Bad Vigaun

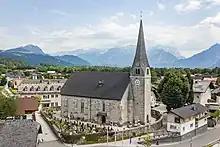
Parish church

The settlement of "Vicone" ("Figun") was first mentioned in a 748 deed. Possibly derived from , the place was already settled in Roman times, when the area was part of the Noricum province. The local parish was documented in land register issued by Bishop Arno of Salzburg in the late 8th century. The present-day Late Gothic church building, dedicated to Saint Dionysius, was erected from 1488 to 1516.